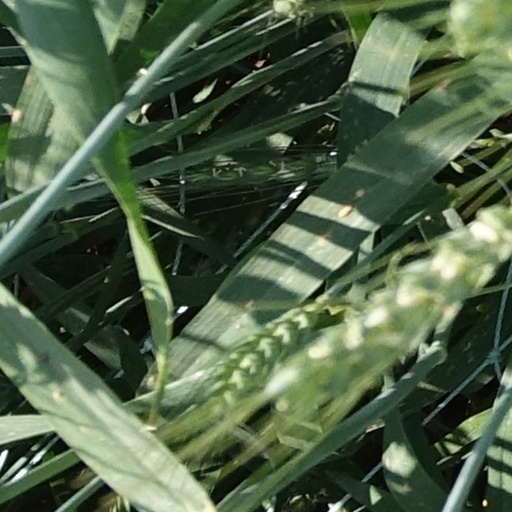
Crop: wheat